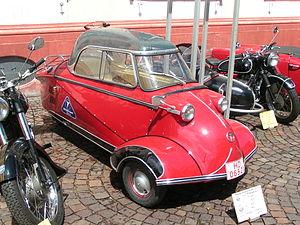
Les Messerschmitt KR 175 et KR 200 Kabinenroller sont des véhicules tricycles biplaces en tandem construit par Fritz Fend sous le nom de marque Messerschmitt au début des années 1950. L'abréviation KR est tirée du terme allemand Kabinenroller. Le chiffre indique la cylindrée.
Une voiture dite sans permis ou « voiturette » ou parfois micro-voiture ou rarement voiture-œuf est un véhicule carrossé à moteur dont la réglementation est similaire ou dérivée de celle de la catégorie des cyclomoteurs notamment en ce qui concerne le permis de conduire. En fonction de la législation nationale, la conduite peut ne pas nécessiter de permis de conduire automobile obligatoire. Les caractéristiques techniques ne répondent pas au standard européen d'une voiture de tourisme ; en particulier pour les normes de sécurité : absence d'obligation d'ABS, d'airbag, d'ESP, de TPMS ou d'AEB ou de protection contre les chocs. Il s'agit le plus souvent d'un quadricycle à moteur, mais une voiturette peut être aussi un tricycle à moteur ou véhicule à trois roues.